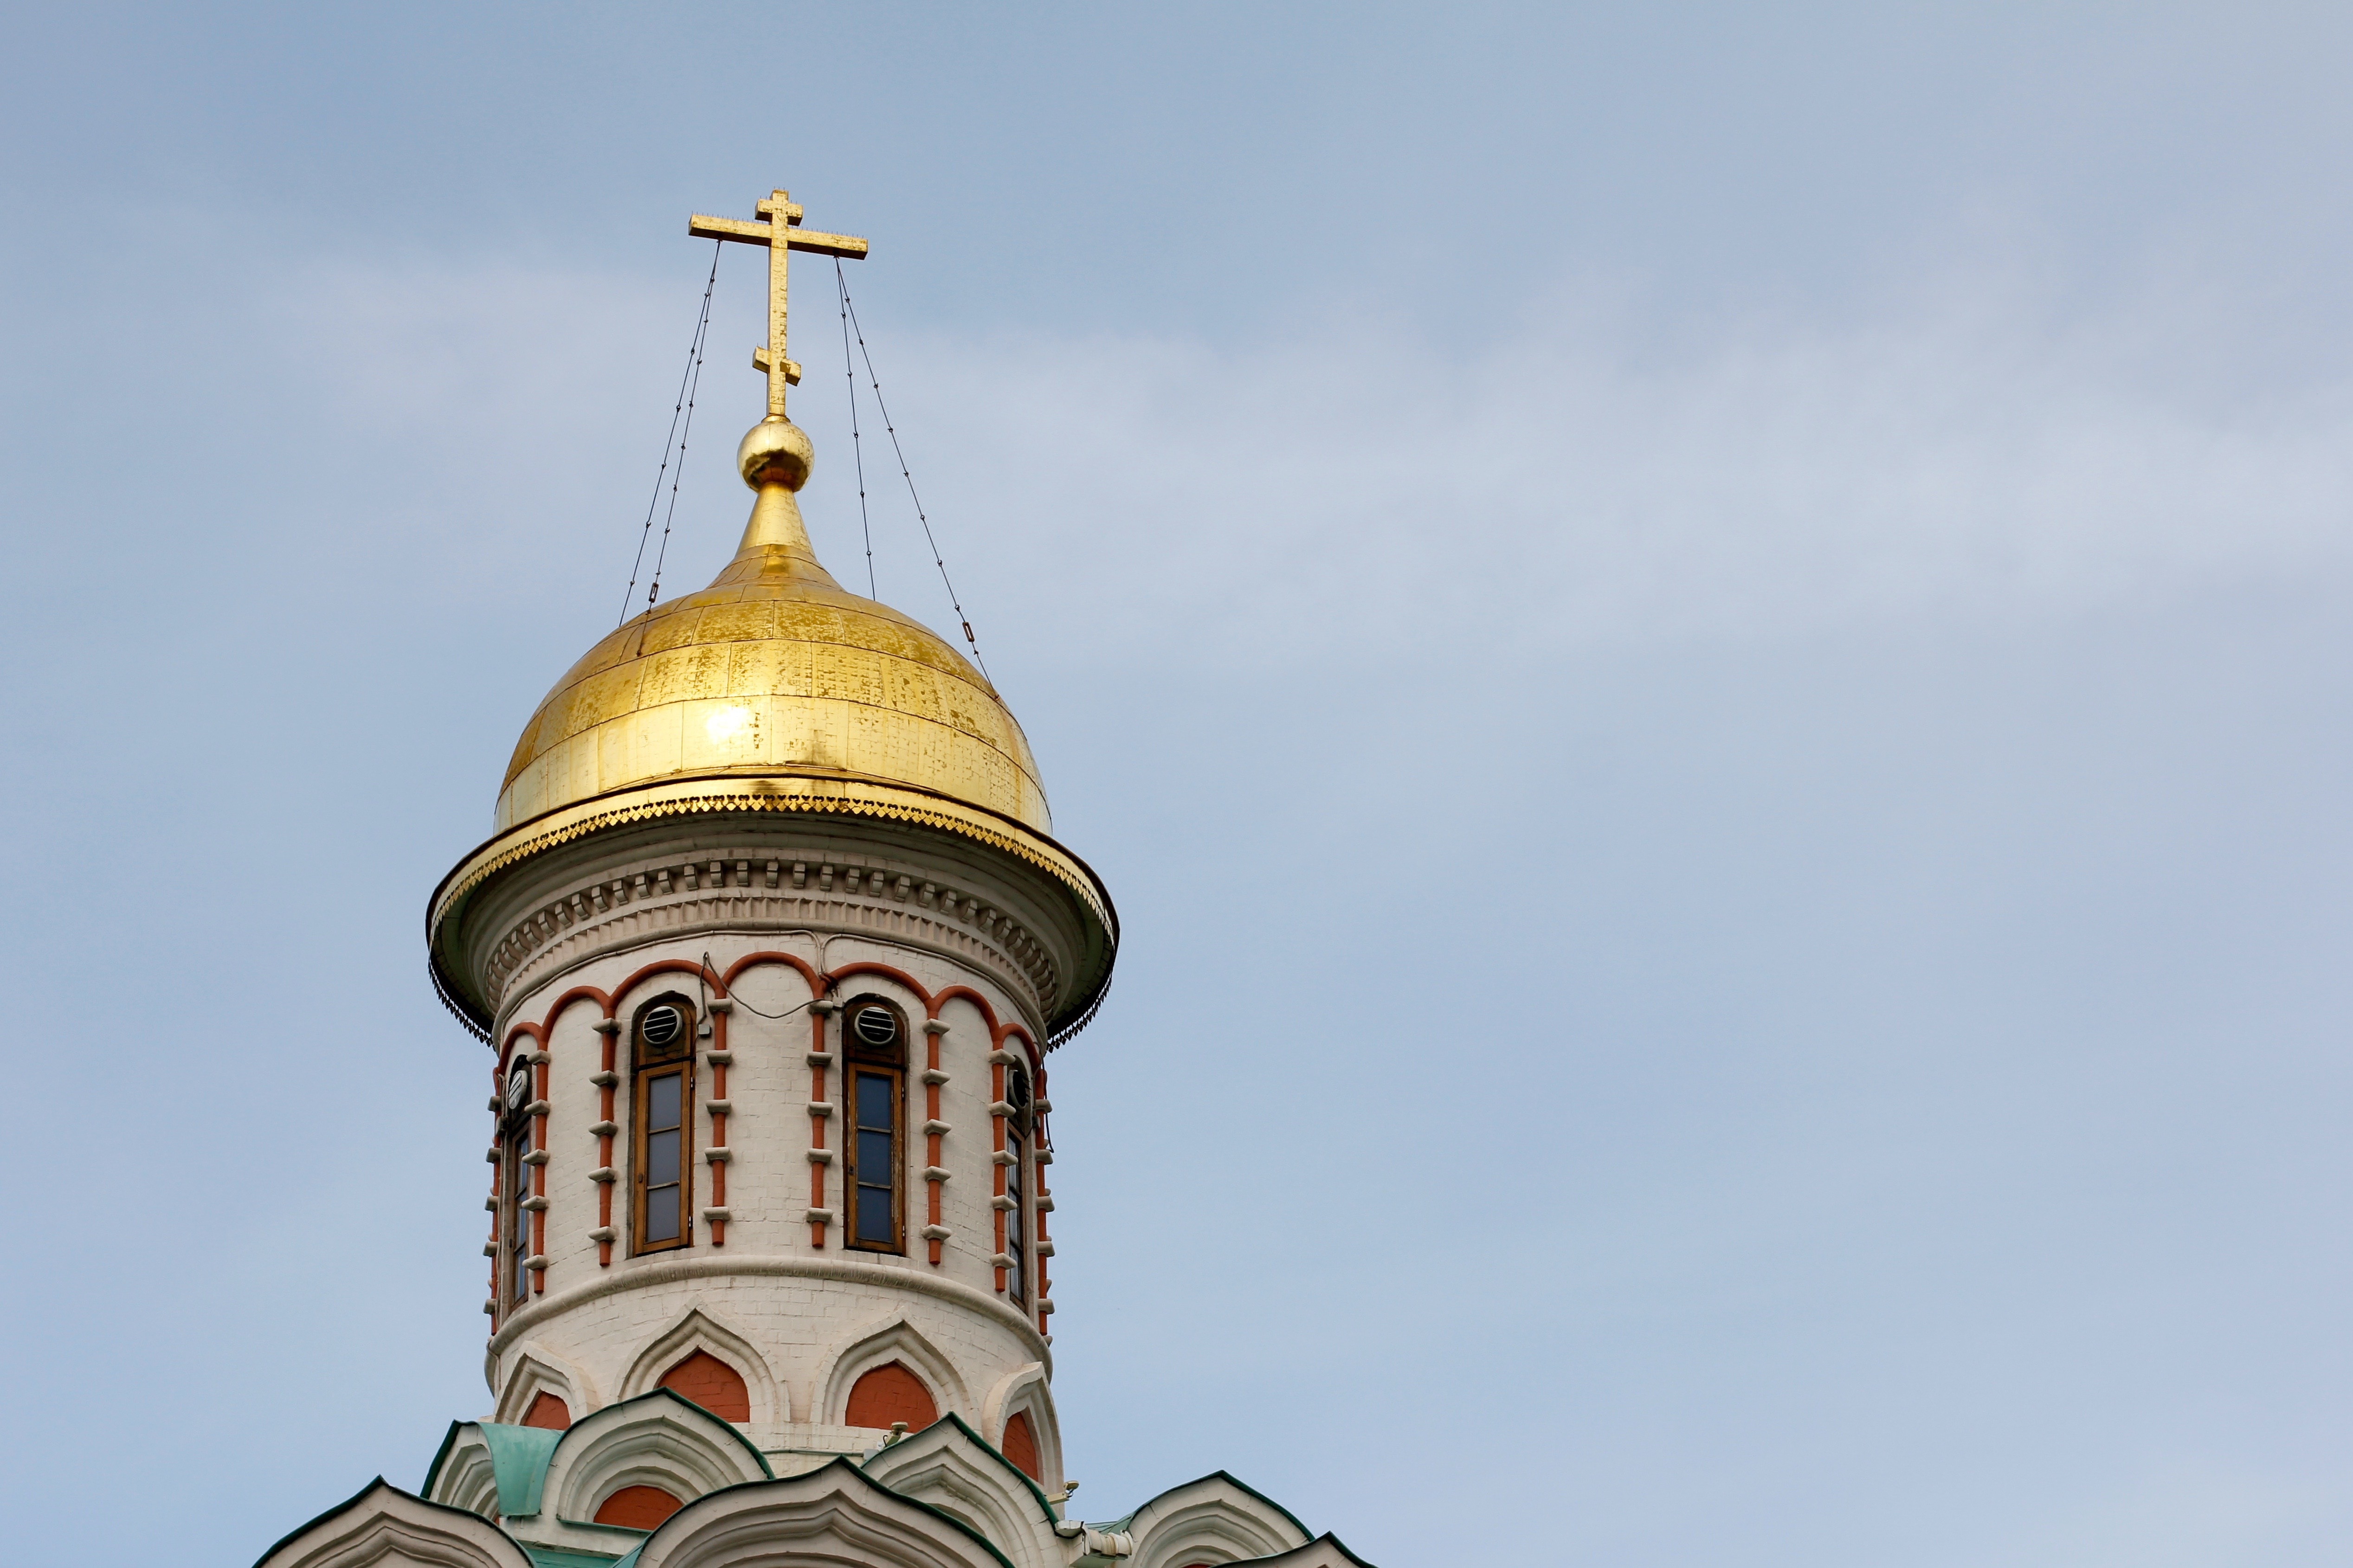
architecture, building, golden, tower, church, place of worship, clock tower, bell tower, ornament, steeple, monastery, christianity, moscow, orthodox, dome, russia, historically, gilded, believe, historic preservation, russian orthodox church